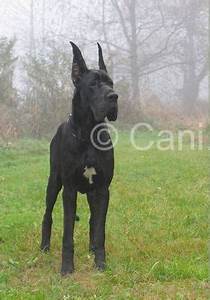
Label: dog